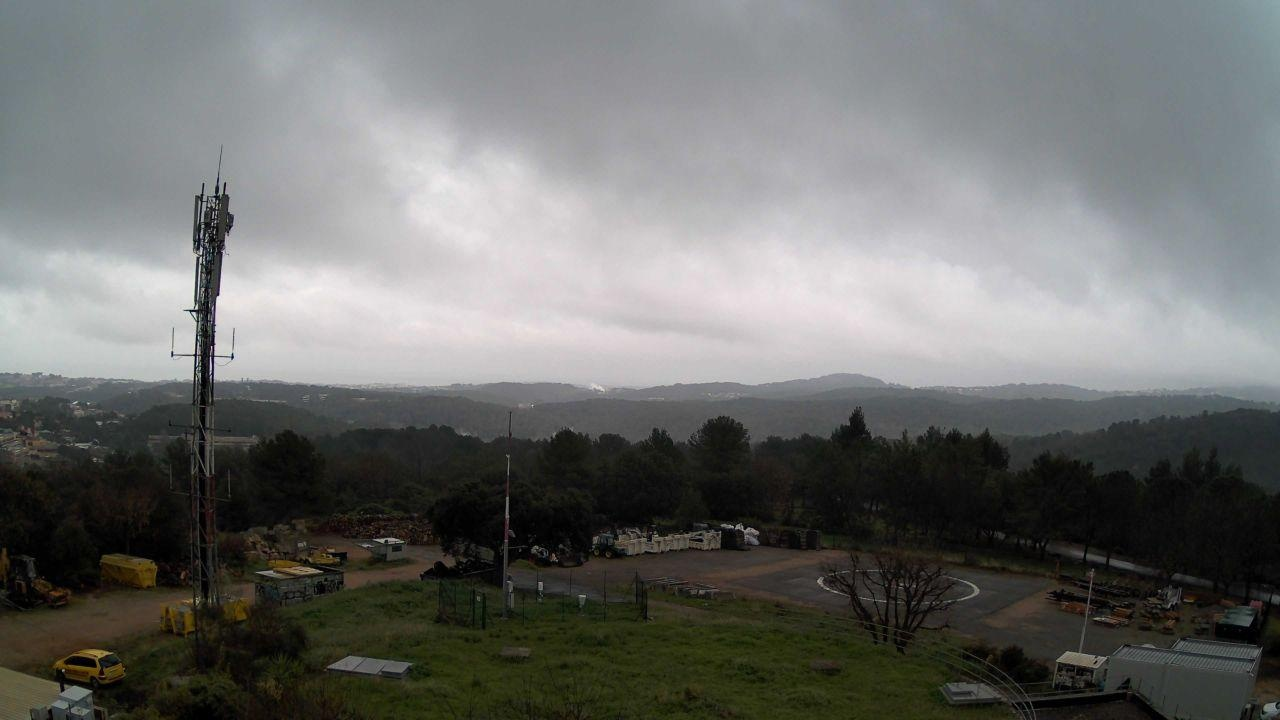
Fire: no
Smoke: yes